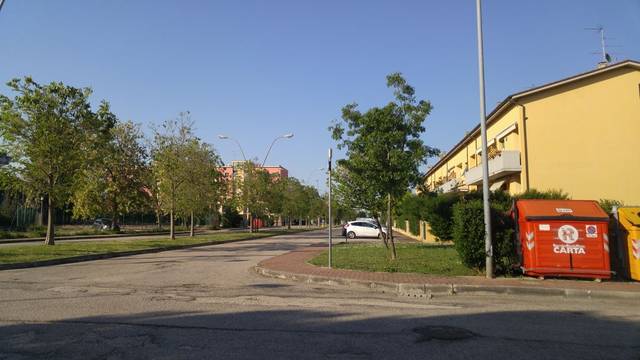
Region: Italy
Coordinates: 43.824, 13.011